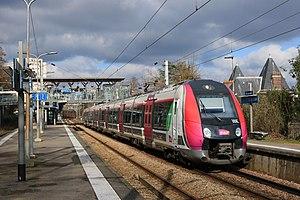
Transilien est le nom du réseau de trains de banlieue de SNCF Voyageurs desservant principalement les gares d'Île-de-France. La zone couverte ne correspond pas exactement aux limites administratives de la région : les trains desservent aussi plusieurs gares situées en Normandie, dans les Hauts-de-France et en région Centre-Val de Loire. A contrario, quelques gares situées aux marges de la région ne sont pas desservies par le réseau, mais uniquement par les trains express régionaux des régions voisines. Il est l'héritier des trains de banlieue qui existaient depuis la fin du XIXᵉ siècle.